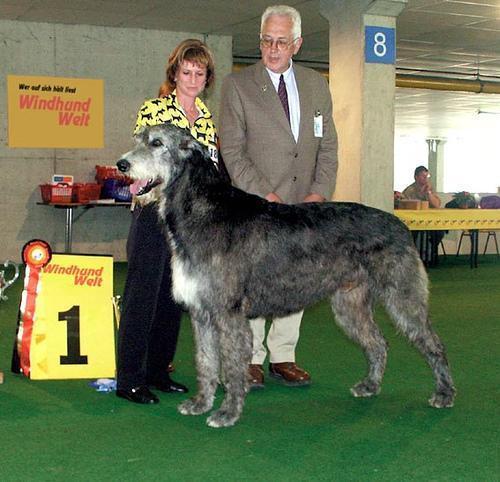
Irish_wolfhound